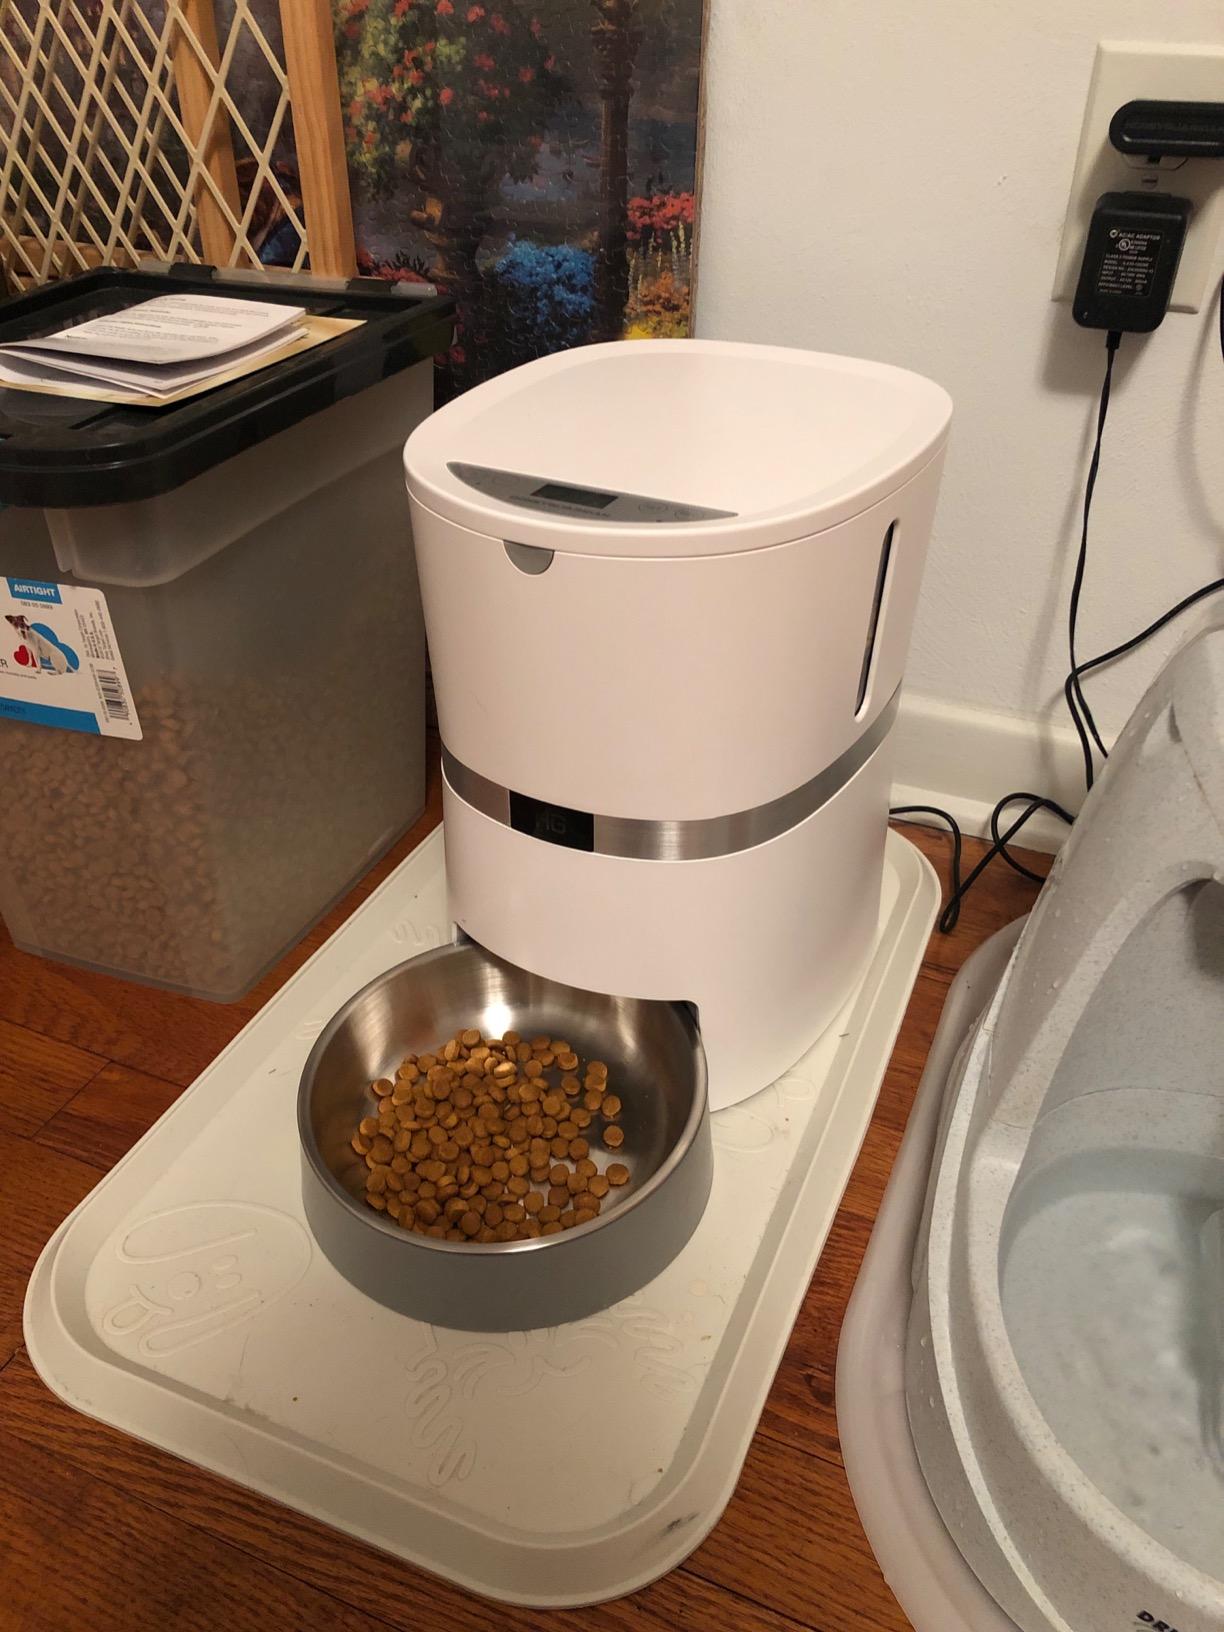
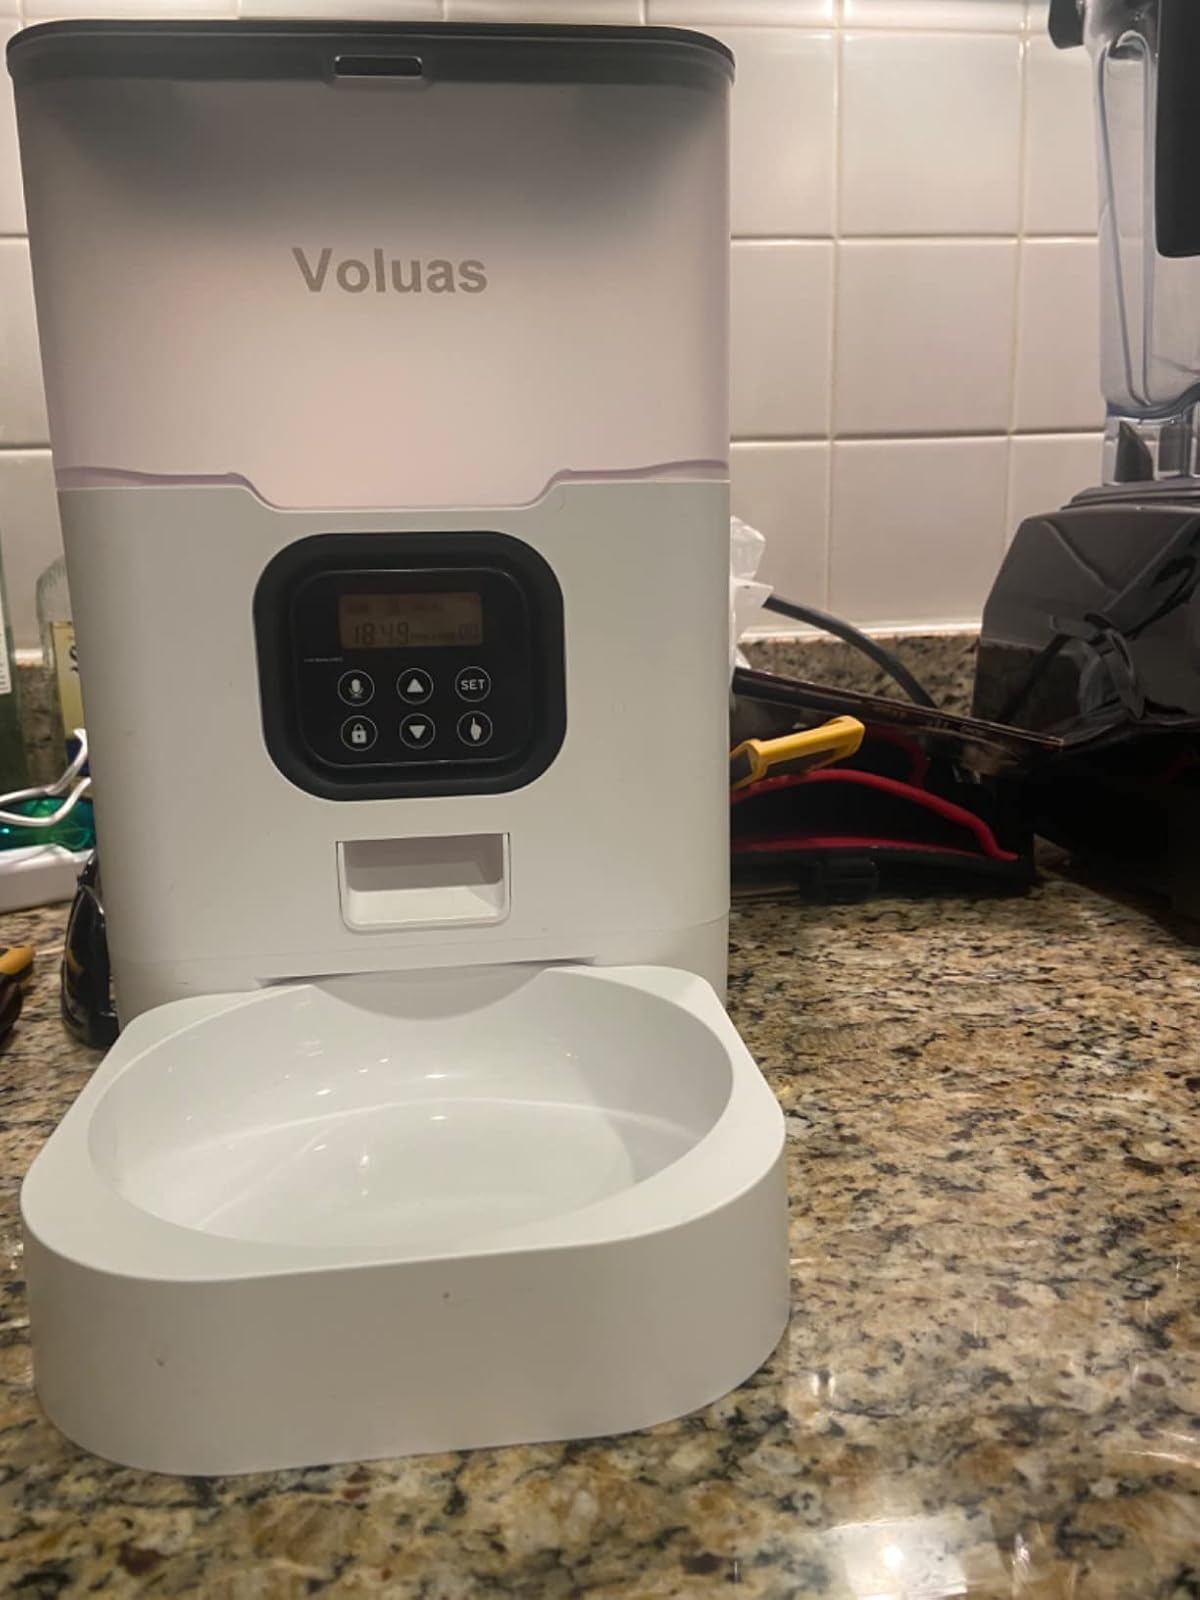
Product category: items_feeder
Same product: no